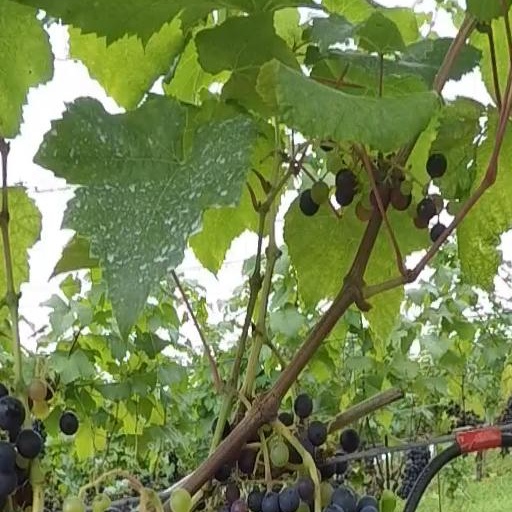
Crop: grape